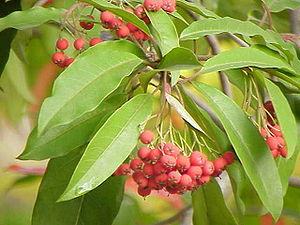
Stranvaesia est un genre d'arbustes de la famille des Rosaceae et de la sous-famille des Maloideae. Les stranvaesias sont morphologiquement assez similaires aux photinias et parfois même inclus dans ce genre.